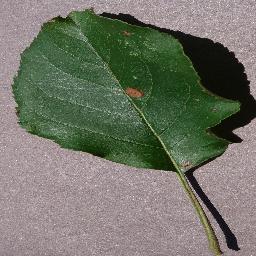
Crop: apple
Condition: black_rot